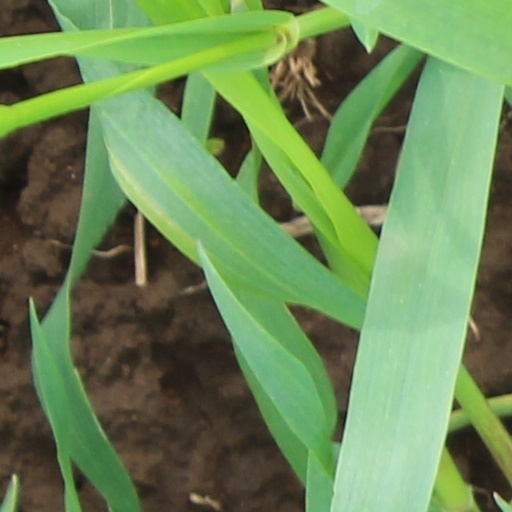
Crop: wheat